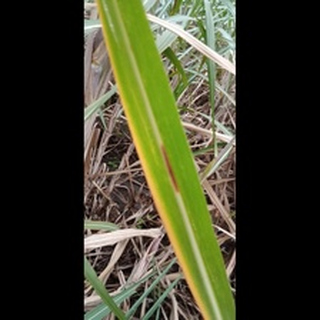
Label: sugarcane_red_rot